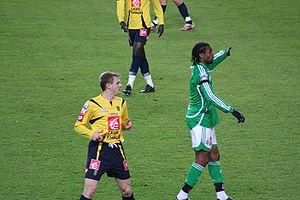
Lionel Potillon, né le 10 février 1974 à Cluny, est un footballeur français.